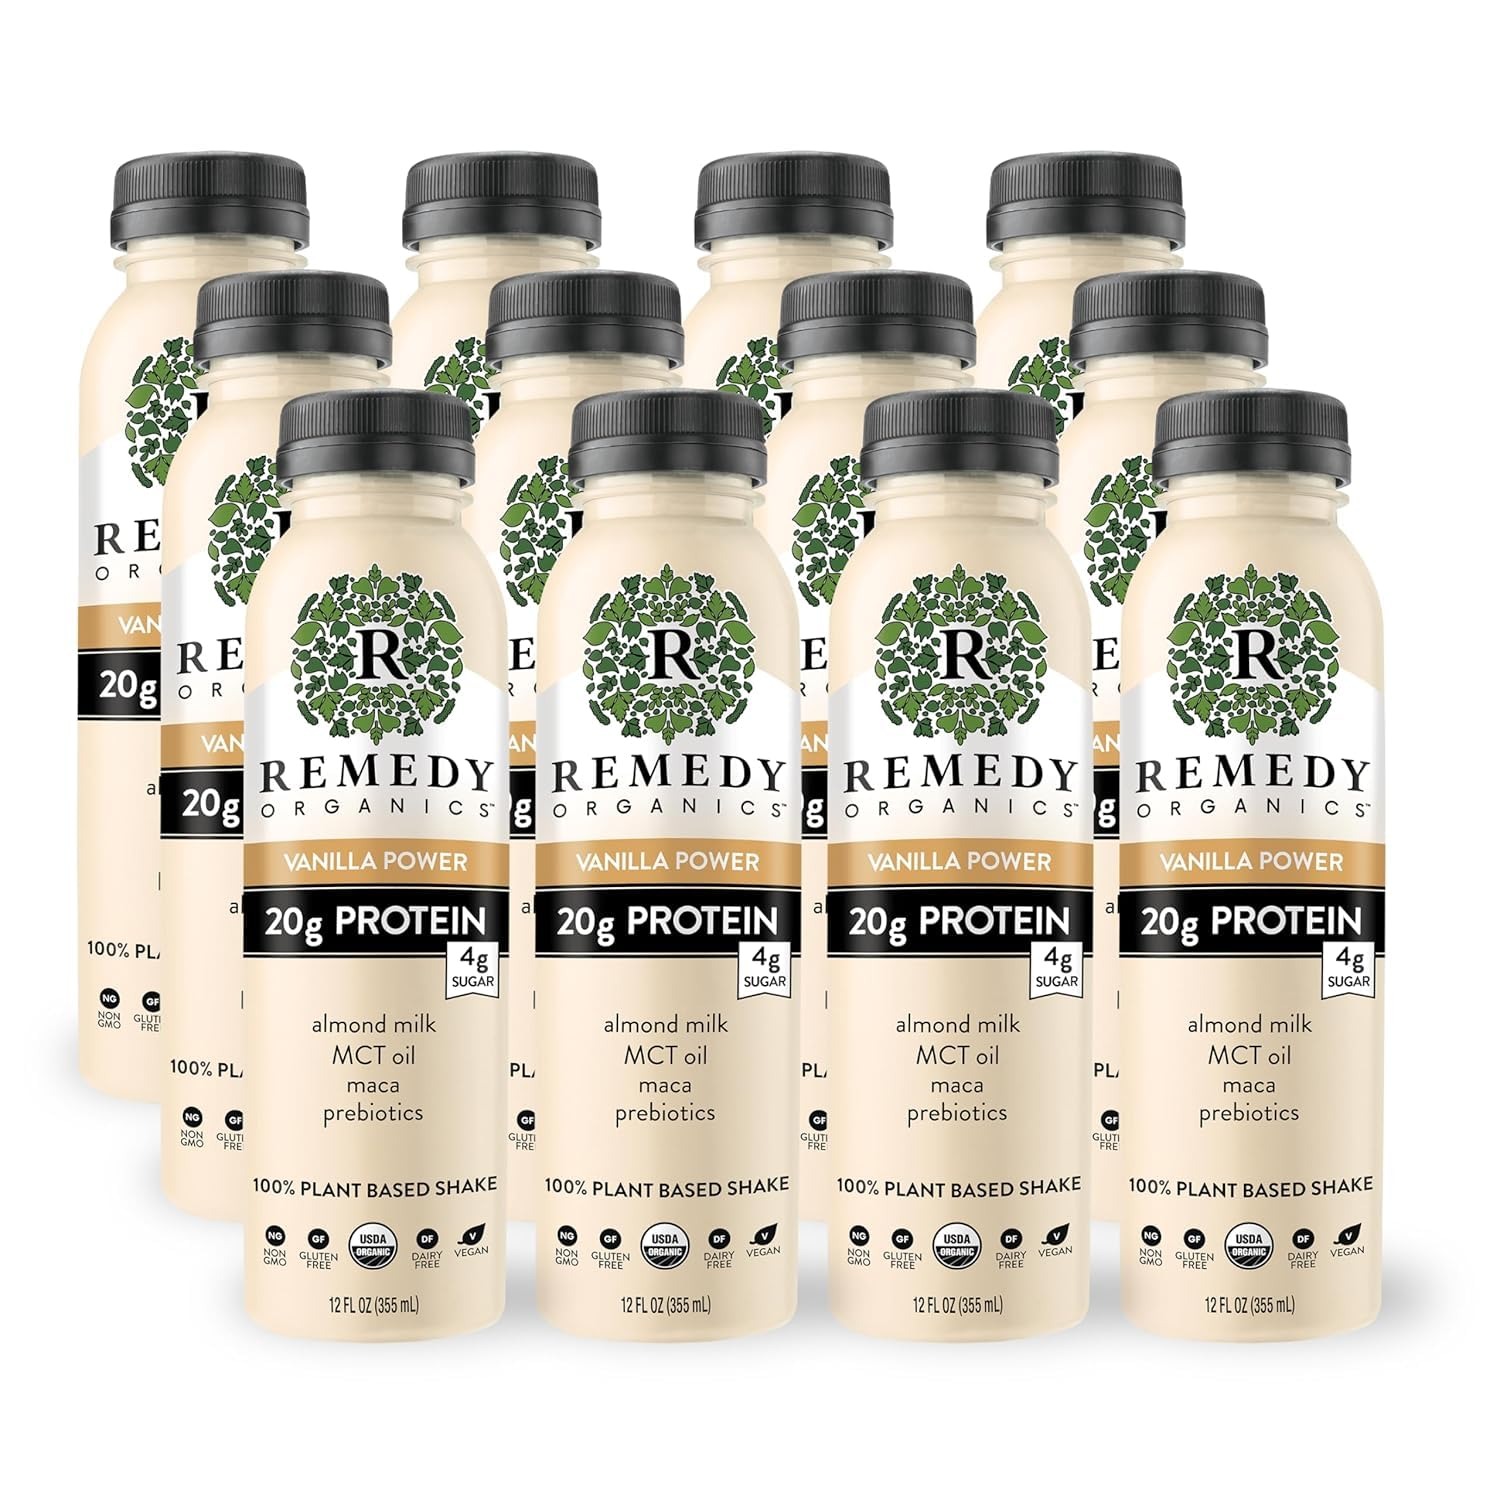
Item Name: Remedy Organics Vanilla Dream Power 12-Pack | Plant Based MCT Oil Protein Shakes, Ready to Drink | USDA Organic, Vegan, Gluten Free, Dairy Free, Soy Free |12 Vanilla Dream Bottles
Bullet Point 1: DELICIOUS PROTEIN - PACKED DAILY MEAL REPLACEMENT | Each Bottle Contains Nutrient - Dense Superfoods | Adaptogenic Herbs & Prebiotics To Flood Your System With Nutrition That Your Body Craves
Bullet Point 2: READY-TO-DRINK | Satisfying Breakfast, Lunch And Dinner | Pre & Post Workout Boost, And Grab-N-Go Nutritious Snack
Bullet Point 3: CREATED BY HOLISTIC NUTRITIONIST AND FEMALE FOUNDER
Bullet Point 4: DAILY WELLNESS | Crafted With Adaptogenic Herbs For Immune Support, Prebiotics for Digestive Health, MCT Oil Brain Fuel, Highest Quality Organic Protein For Satiety, Energy And Muscle Recovery
Bullet Point 5: USDA ORGANIC, GLUTEN-FREE, DAIRY FREE, SOY-FREE, NON-GMO, VEGAN, KOSHER, Certified organic by OREGON TILTH
Product Description: Remedy Organics was founded by Cindy Kasindorf, a holistic nutritionist who set out to create delicious plant-based beverages that are protein-packed and superfood charged. Remedy Organics powers you from within and fuels your day with nutrition that your body craves. Crafted with passion and integrity using the very best organic ingredients, the products aim to help you unleash your body’s natural healing power and live each day to its fullest. Cindy was inspired by the principles of Hippocrates - “Let food be thy medicine and medicine be thy food.”
Value: 144.0
Unit: Fl Oz

Price: 7.96